American Expeditionary Forces

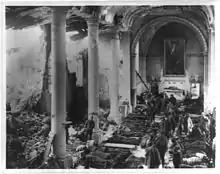
Army field hospital in France, 1918

At the beginning, during the spring of 1918, the four battle-ready U.S. divisions were deployed under French and British command to gain combat experience by defending relatively quiet sectors of their lines. After the first offensive action and American-led AEF victory on 28 May 1918 at the Battle of Cantigny, by the U.S. 1st Division, and a similar local action by the 2nd Division at Belleau Wood beginning 6 June, both while assigned under French Corps command, Pershing worked towards the deployment of an independent US field Army. The rest followed at an accelerating pace during the spring and summer of 1918. By June Americans were arriving in-theater at the rate of 10,000 a day; most of which entered training by British, Canadian and Australian battle-experienced officers and senior non-commissioned ranks. The training took a minimum of six weeks due to the inexperience of the servicemen.